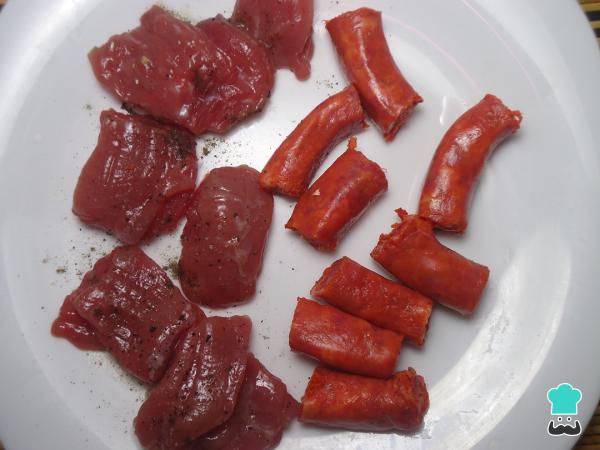
Mientras tanto, cortamos en pequeños trozos la arrachera y la chistorra, y salpimentamos la arrachera.